List of Russian generals killed during the Russian invasion of Ukraine

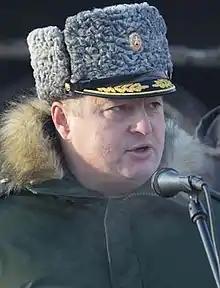
Russian state television reporter Alexander Sladkov reported on the death of General Kutuzov (pictured).

Analysts at the Jerusalem Institute for Security and Strategy and the French Institute of International Relations found that the number of Russian generals killed during the Russian invasion of Ukraine suggests that poor morale among Russian forces and a slow advance into Ukraine forced high-ranking officers to put themselves at risk in an effort to achieve military objectives. UK intelligence attributed the deaths of senior commanders to their going to the field to personally lead operations to address "difficulties in command and control" and "faltering Russian performance on the front line." Western governments say at least ten Russian generals have been killed, which they attribute to major strategic errors. The Japanese government estimates that 20 Russian generals have been killed in the war, based on intelligence gathered by Japan in cooperation with the United States and Europe; retired general , former of the Japan Ground Self-Defense Force, described the tally as "unbelievably high".